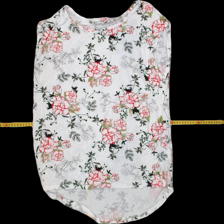
View: front
Type: T-shirt
Category: Ladies
Brand: Not Applicable
Colors: Multicolor
Material: 100%viscose
Pattern: Floral print
Cut: Loose, C-collar
Size: 40
Trend: No trend
Stains: No
Damage: 0
Price range: <50
Recommended usage: Reuse